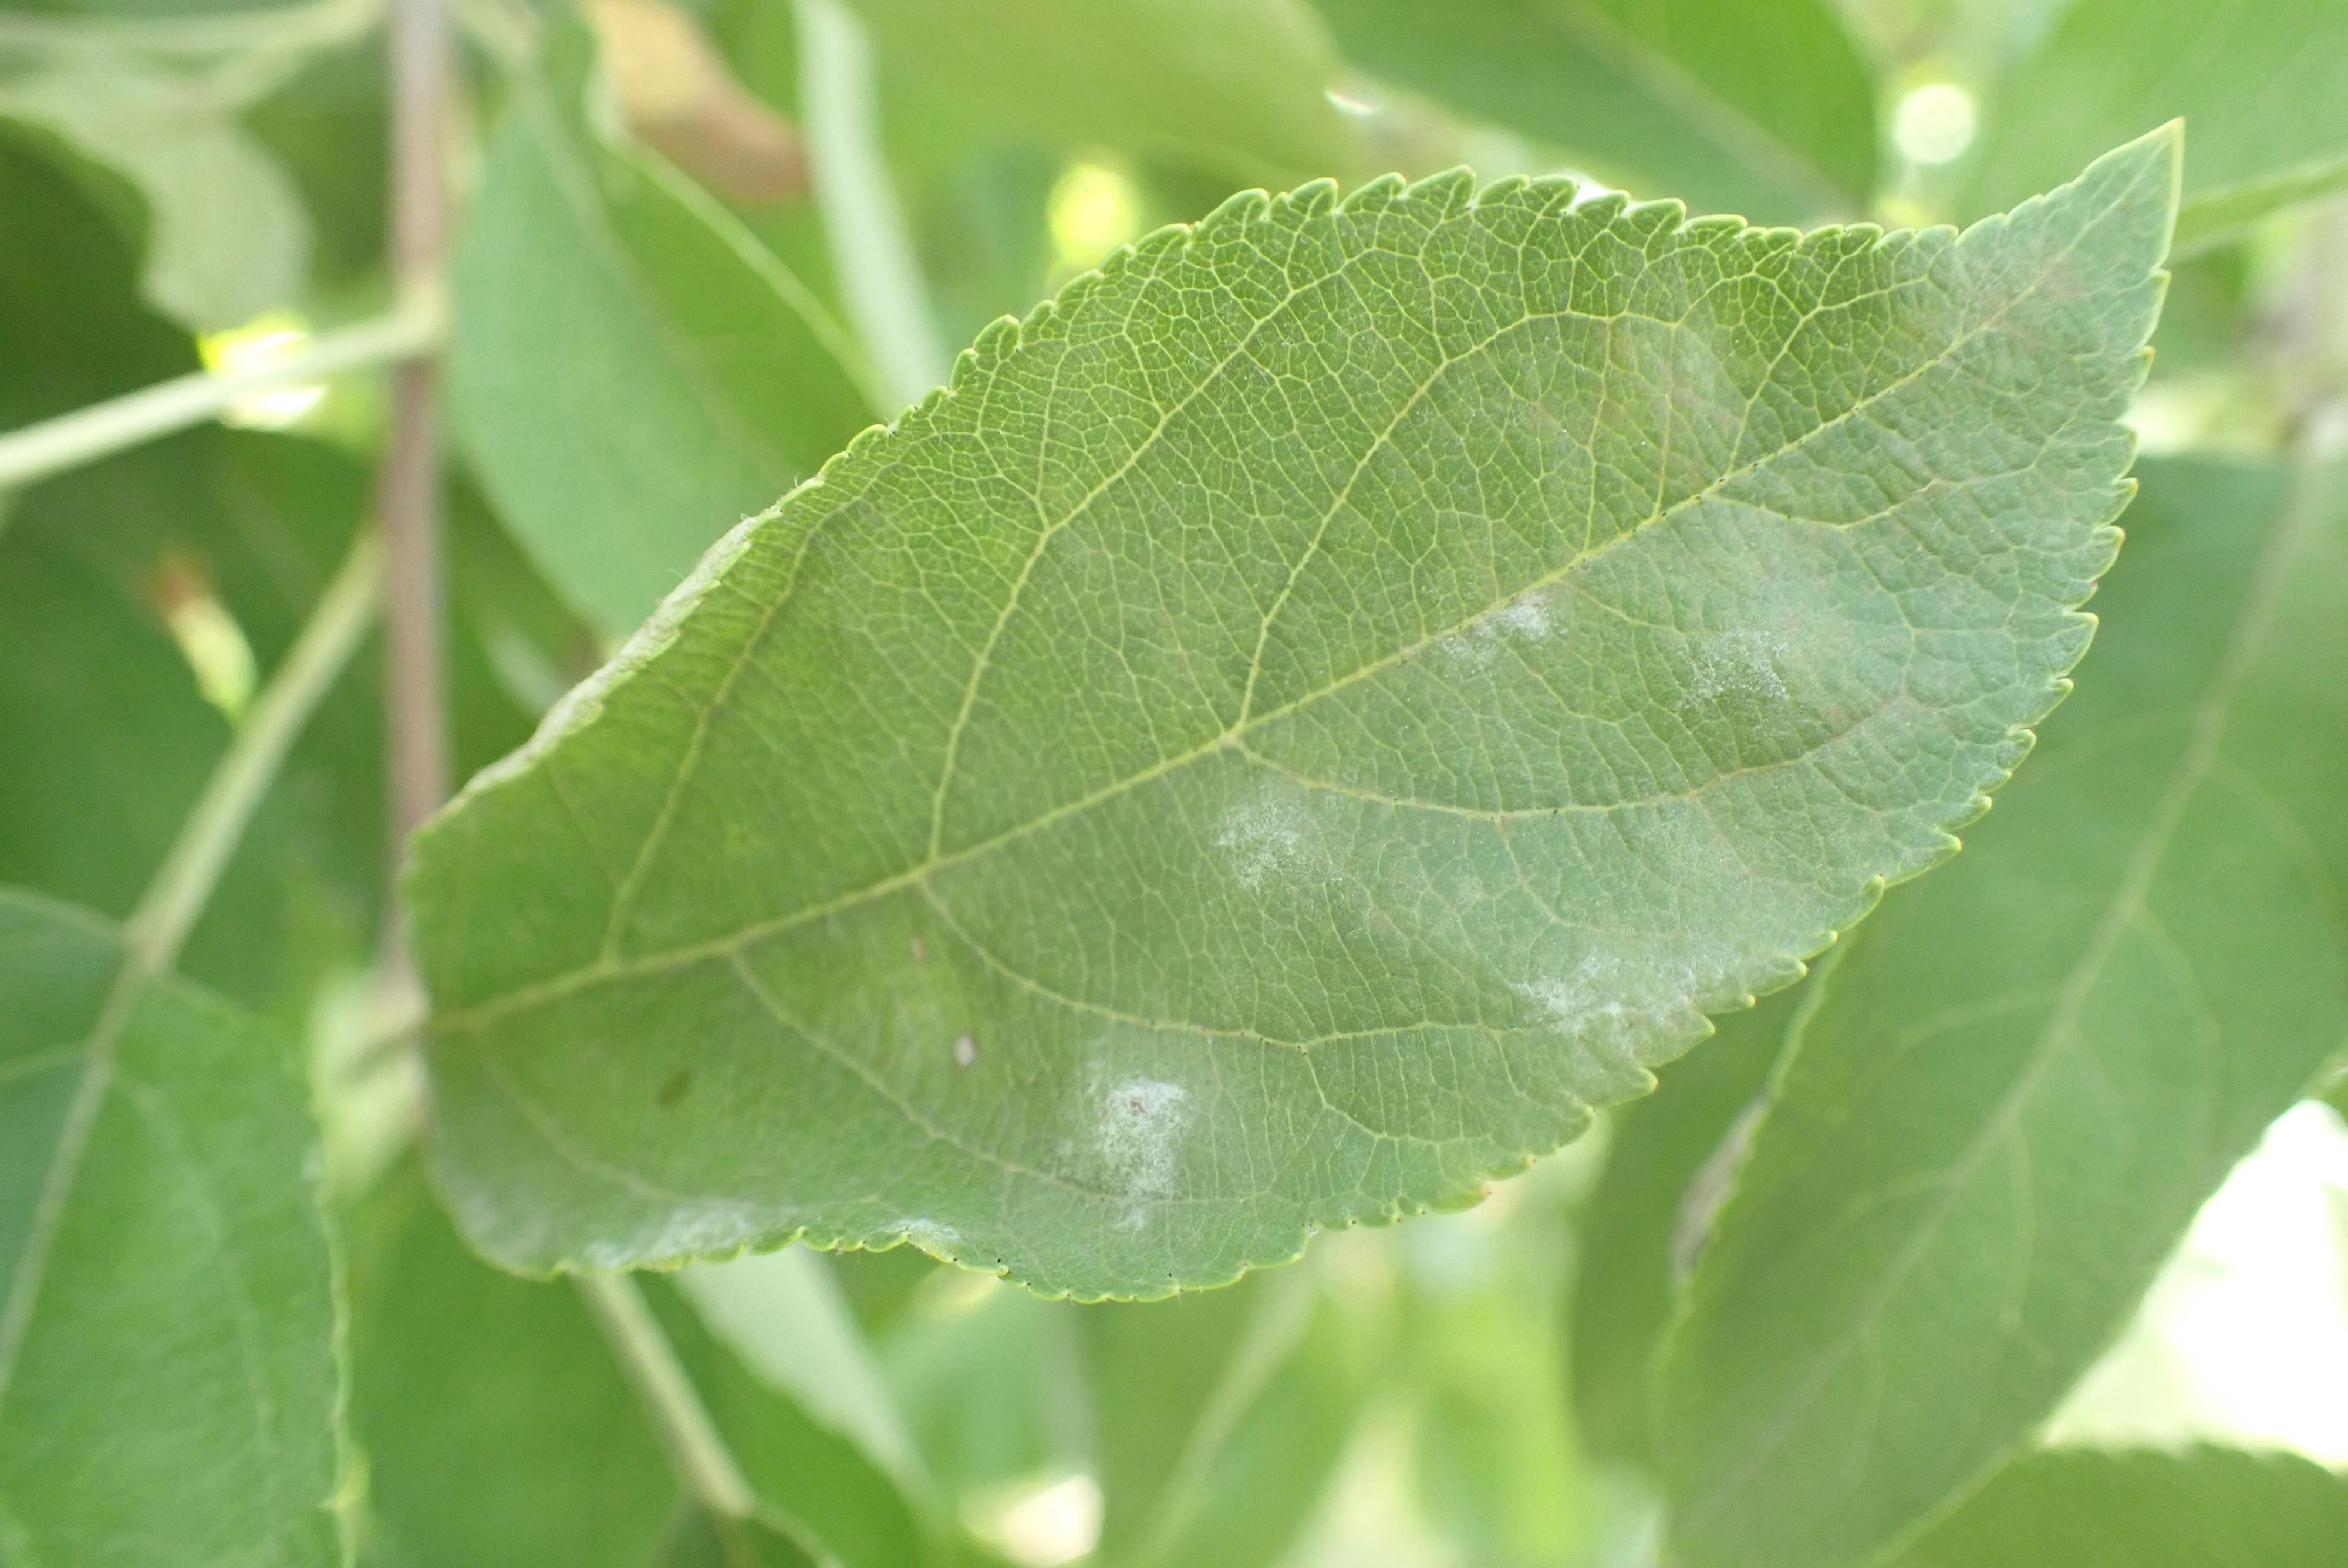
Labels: powdery_mildew